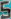
Number: 5